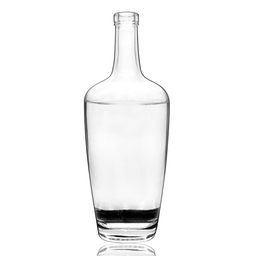
Label: glass